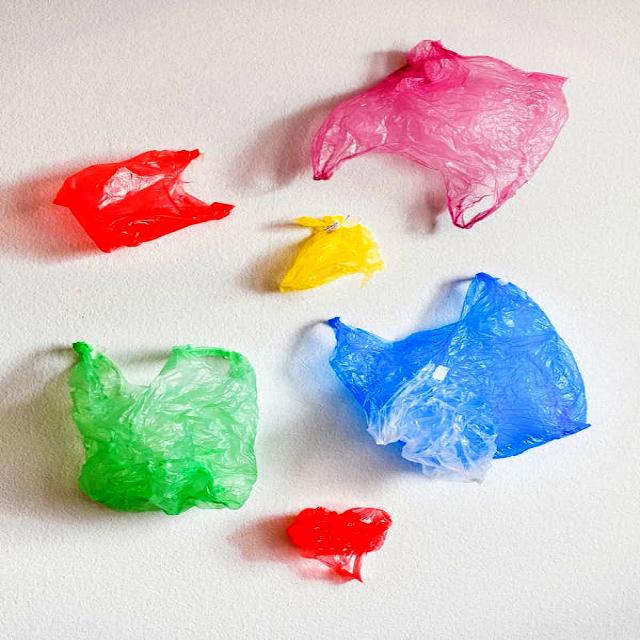
Label: Trash